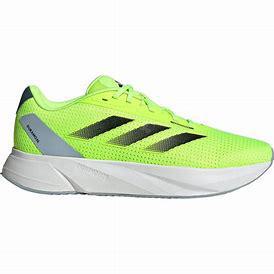
Brand: Adidas
Model: Duramo SL Lauf